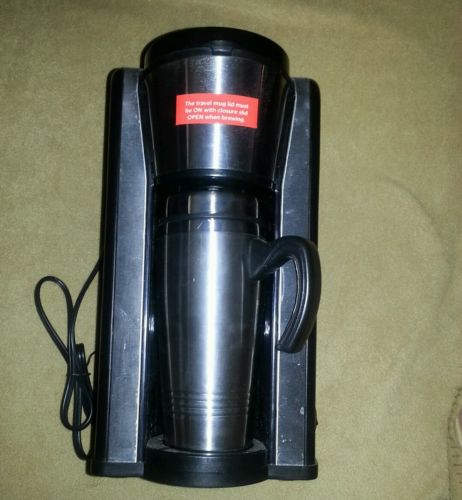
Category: coffee maker